Chromaphase

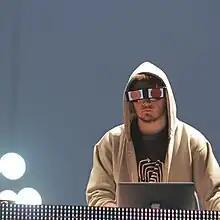
Chromaphase during the MMAX Beijing Festival 2012

Chromaphase (born 1985 in Lens, France; birthname Matthieu Tondeur) is a Shanghai-based video artist. He is known for mixing his own cinematographic footages with graphic creations, mainly associated with Electronic live bands and DJs. Performing Digital Art and VJing mainly in Asia. He is considered as one of the most talented VJ in Shanghai. In 2014, he began to build permanent visual system for venues.